Choerilus of Samos

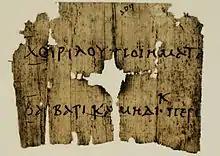
A 2nd-century CE title-tag for bearing the three titles of Choerilus' epic on the Persian War: "Barbarica", "Medica" and "Persica" (P.Oxy. XI 1399)

After the defeat of Athens in the Peloponnesian War, Choerilus settled at the court of Archelaus, king of Macedon, where he was the associate of Agathon, Melanippides, and Plato the comic poet. The only work that can with certainty be attributed to him is the Περσηίς ("Perseis") or Περσικά ("Persika"), a history of the struggle of the Greeks against Persia, the central point of which was the Battle of Salamis. His importance consists in his having taken for his theme national and contemporary events in place of the deeds of old-time heroes. For this new departure he apologizes in the introductory verses, where he says that the subjects of epic poetry being all exhausted, it was necessary to strike out a new path. The story of his intimacy with Herodotus is probably because he imitated him and had recourse to his history for the incidents of his poem.